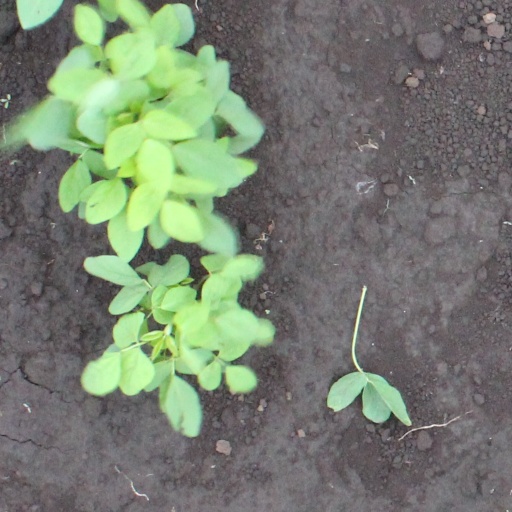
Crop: soybean